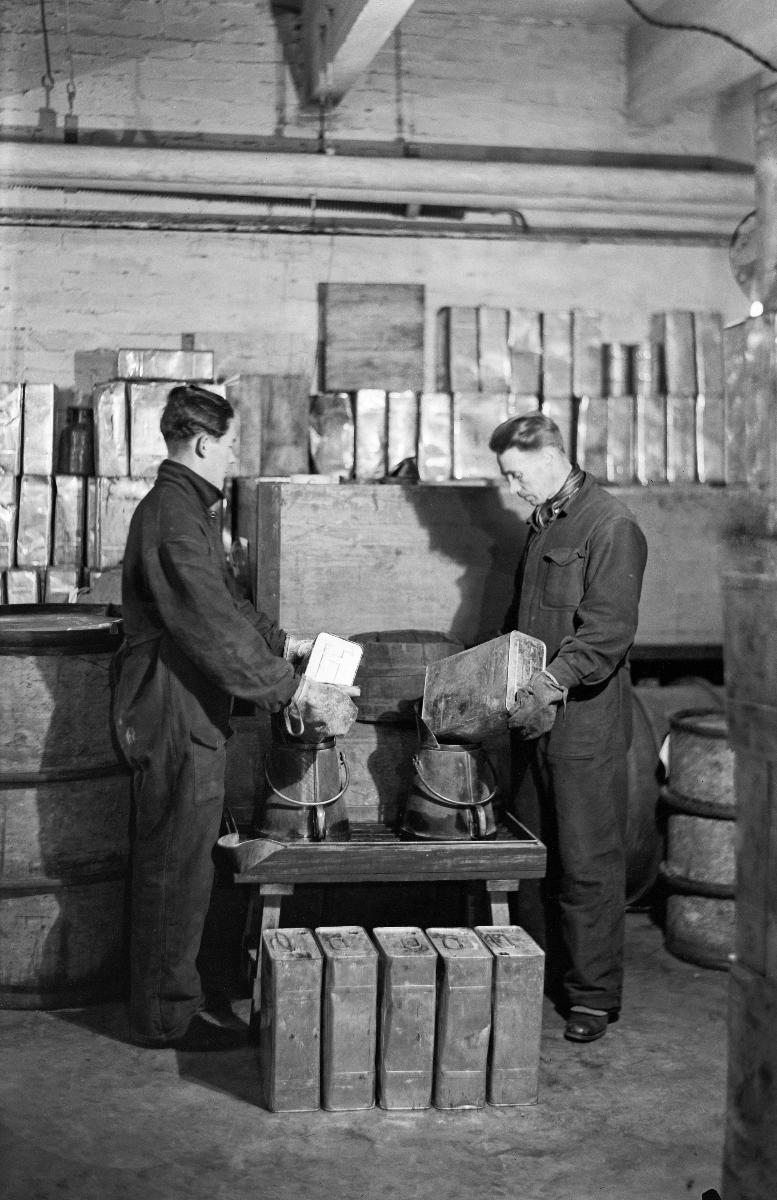
Kanistereita
Kanistrar; Canisters
sisällön kuvaus: Takavarikoituja pirtukanestereita Helsingissä 1920-luvulla. content description: Confiscated spirits canisters in Helsinki in the 1920s. innehållsbeskrivning: Konfiskerade spritkanistrar i Helsingfors på 1920-talet.
Kuvaaja: Sundström, Hugo, kuvaaja
Vuosi: 1900
Paikka: Suomi, Uusimaa, Helsinki
Aiheet: kanisterit; salakuljetus; alkoholi (päihteet); kieltolait; HBL; smuggling; alcohol (beverage); prohibition acts; alcohol; spirits; canisters; prohibition law; alkohol (rusmedel); förbudslagar; alkohol; sprit; kanistrar; förbudslagen; brott